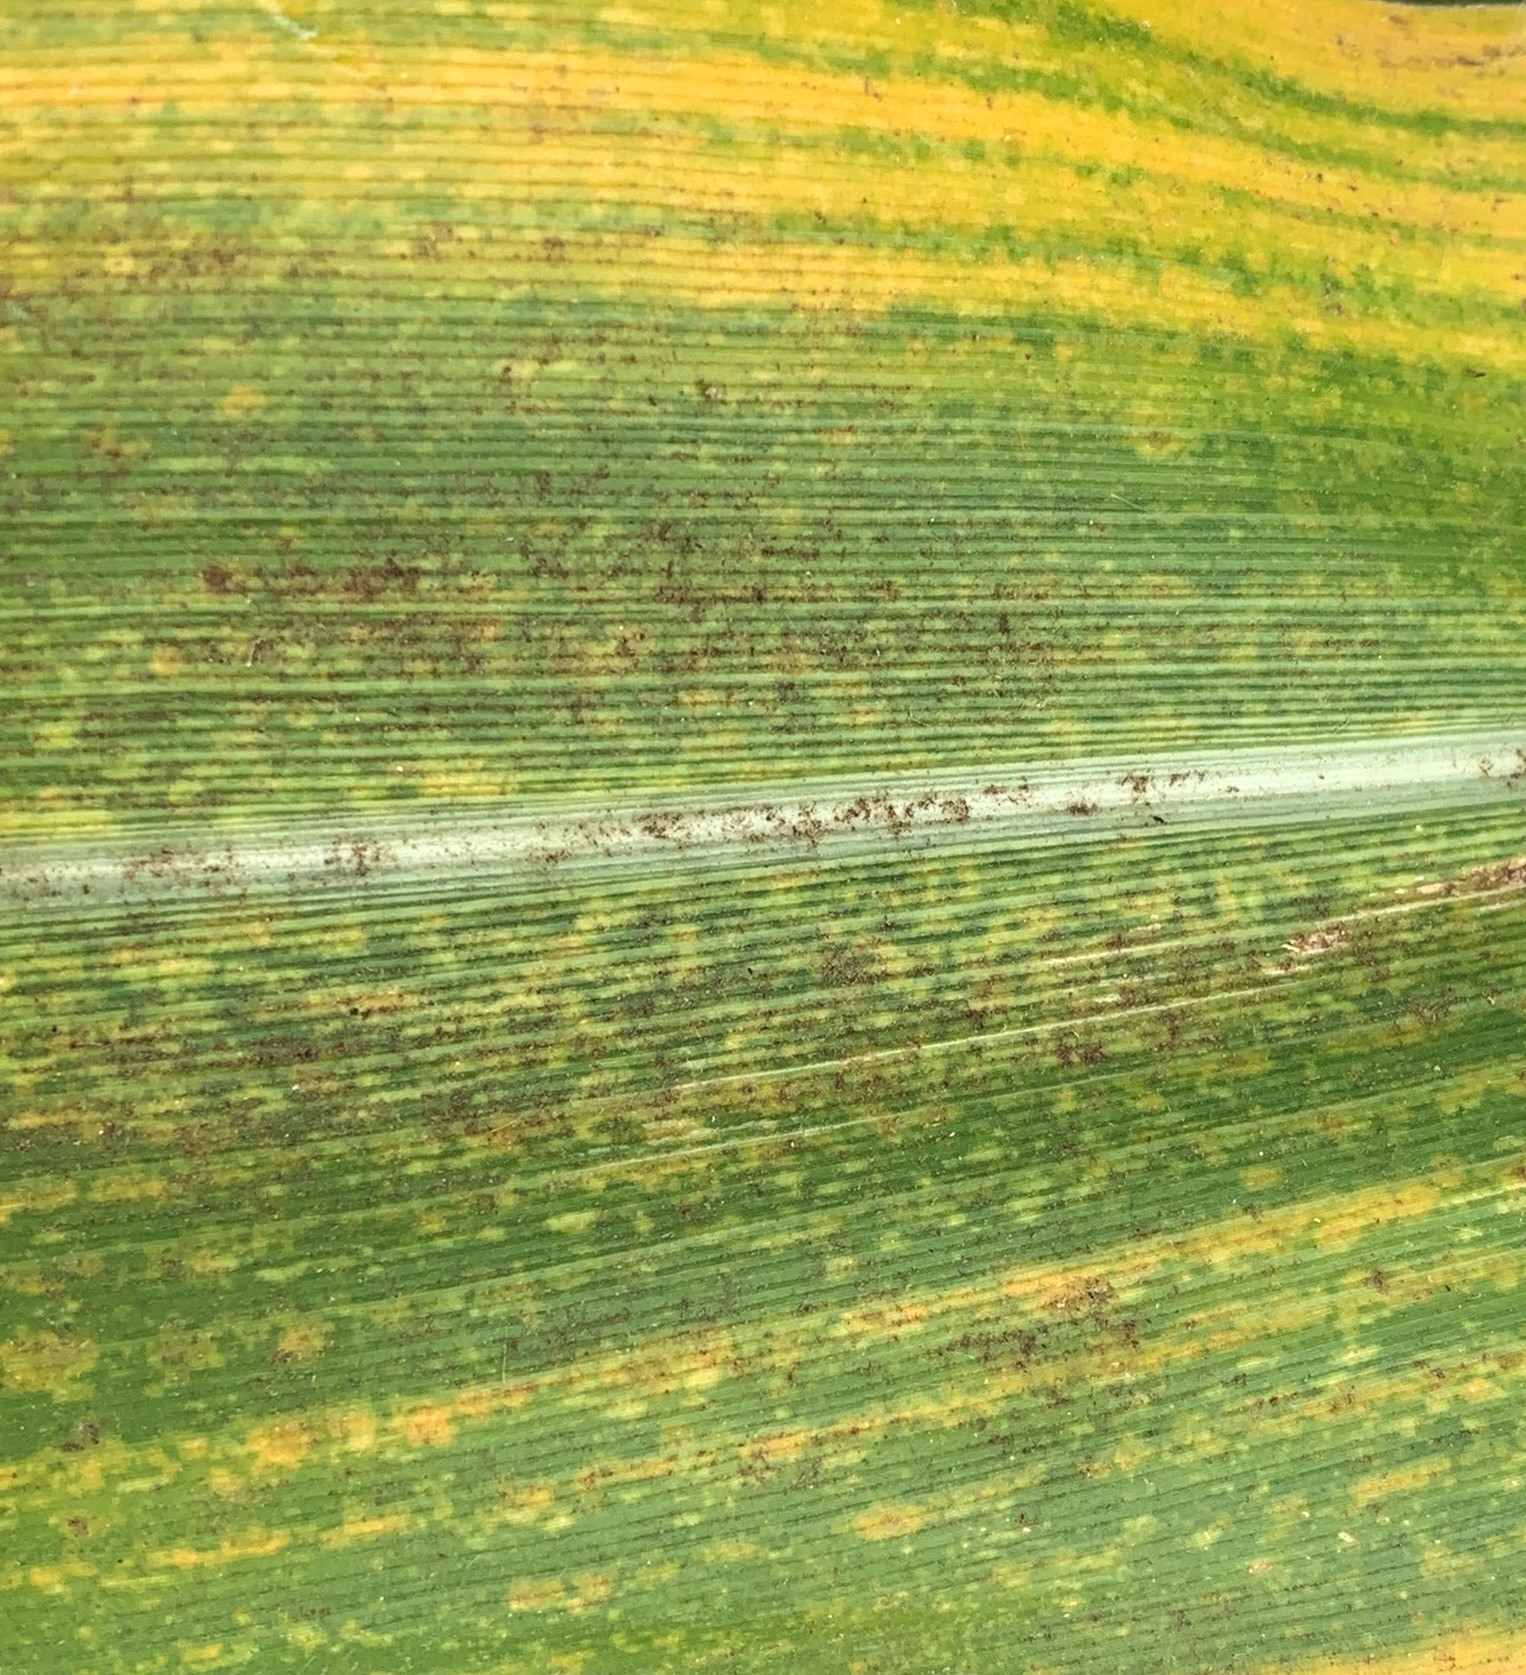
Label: MLN